Tetrahedron

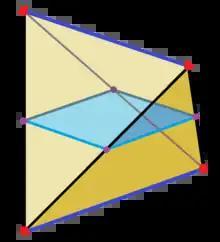
A central cross section of a "regular tetrahedron" is a square.

The two skew perpendicular opposite edges of a regular tetrahedron define a set of parallel planes. When one of these planes intersects the tetrahedron the resulting cross section is a rectangle. When the intersecting plane is near one of the edges the rectangle is long and skinny. When halfway between the two edges the intersection is a square. The aspect ratio of the rectangle reverses as you pass this halfway point. For the midpoint square intersection the resulting boundary line traverses every face of the tetrahedron similarly. If the tetrahedron is bisected on this plane, both halves become wedges.